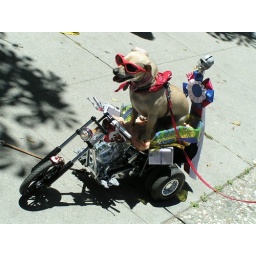
the motorcycle was remote controlled by the owner. the dog seemed rather nonplussed by it all.